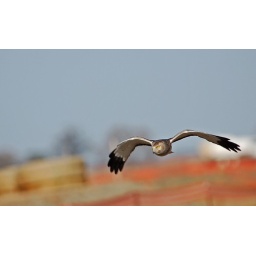
The face of the bird in the quiz, thanks for playing.